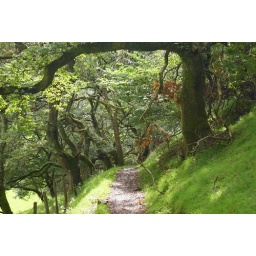
Follow the yellow brick road...to 13th century castle ruins perched in a beautiful valley